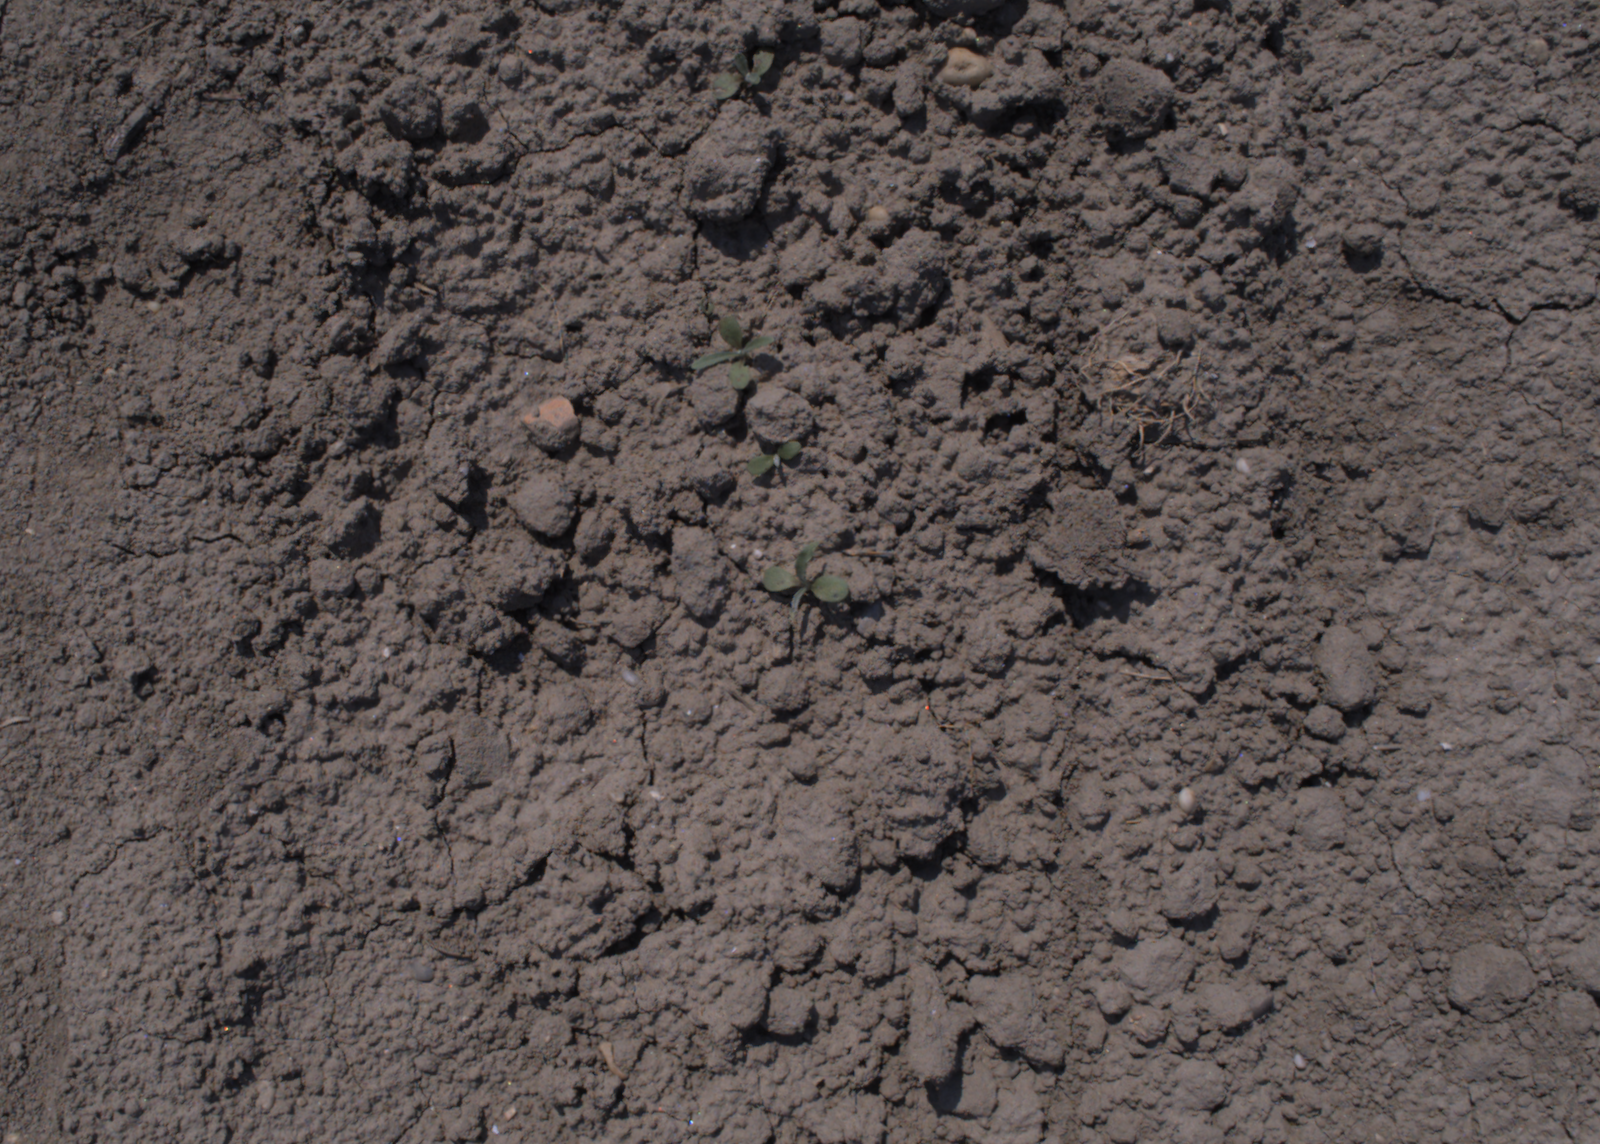
Capture date: 10.08.2020 12:55:31
Weather: sunny
Wind: light
Seeding date: 21.07.2020
Plant canopy height (mm): 930